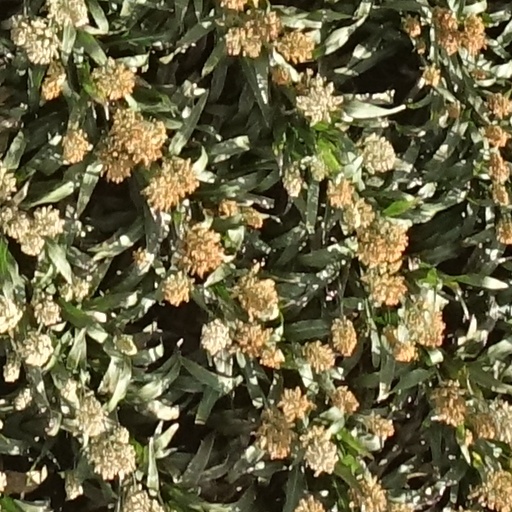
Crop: sorghum